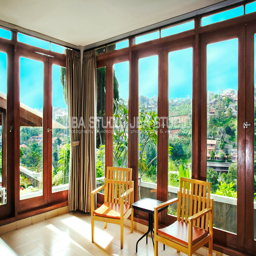
a view from living room